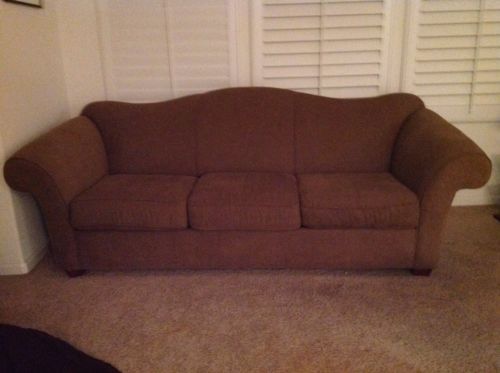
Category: sofa